Visual kei

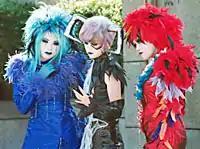
Fans cosplaying as members of visual kei band Malice Mizer

, abbreviated , is a category of Japanese musicians that have a strong focus on extravagant stage costumes that originated in Japan during the early 1980s. Koji Dejima of "Bounce" wrote that visual kei is not a specific sound, but rather it "revolves around the creation of a band's unique worldview and/or stylistic beauty through visual expressions in the form of makeup and fashion". While visual kei acts can be of any music genre, it originated with bands influenced by glam rock, heavy metal, punk rock and gothic rock.